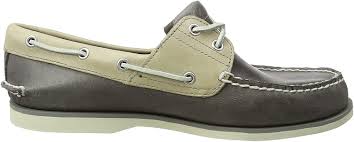
Label: Boat